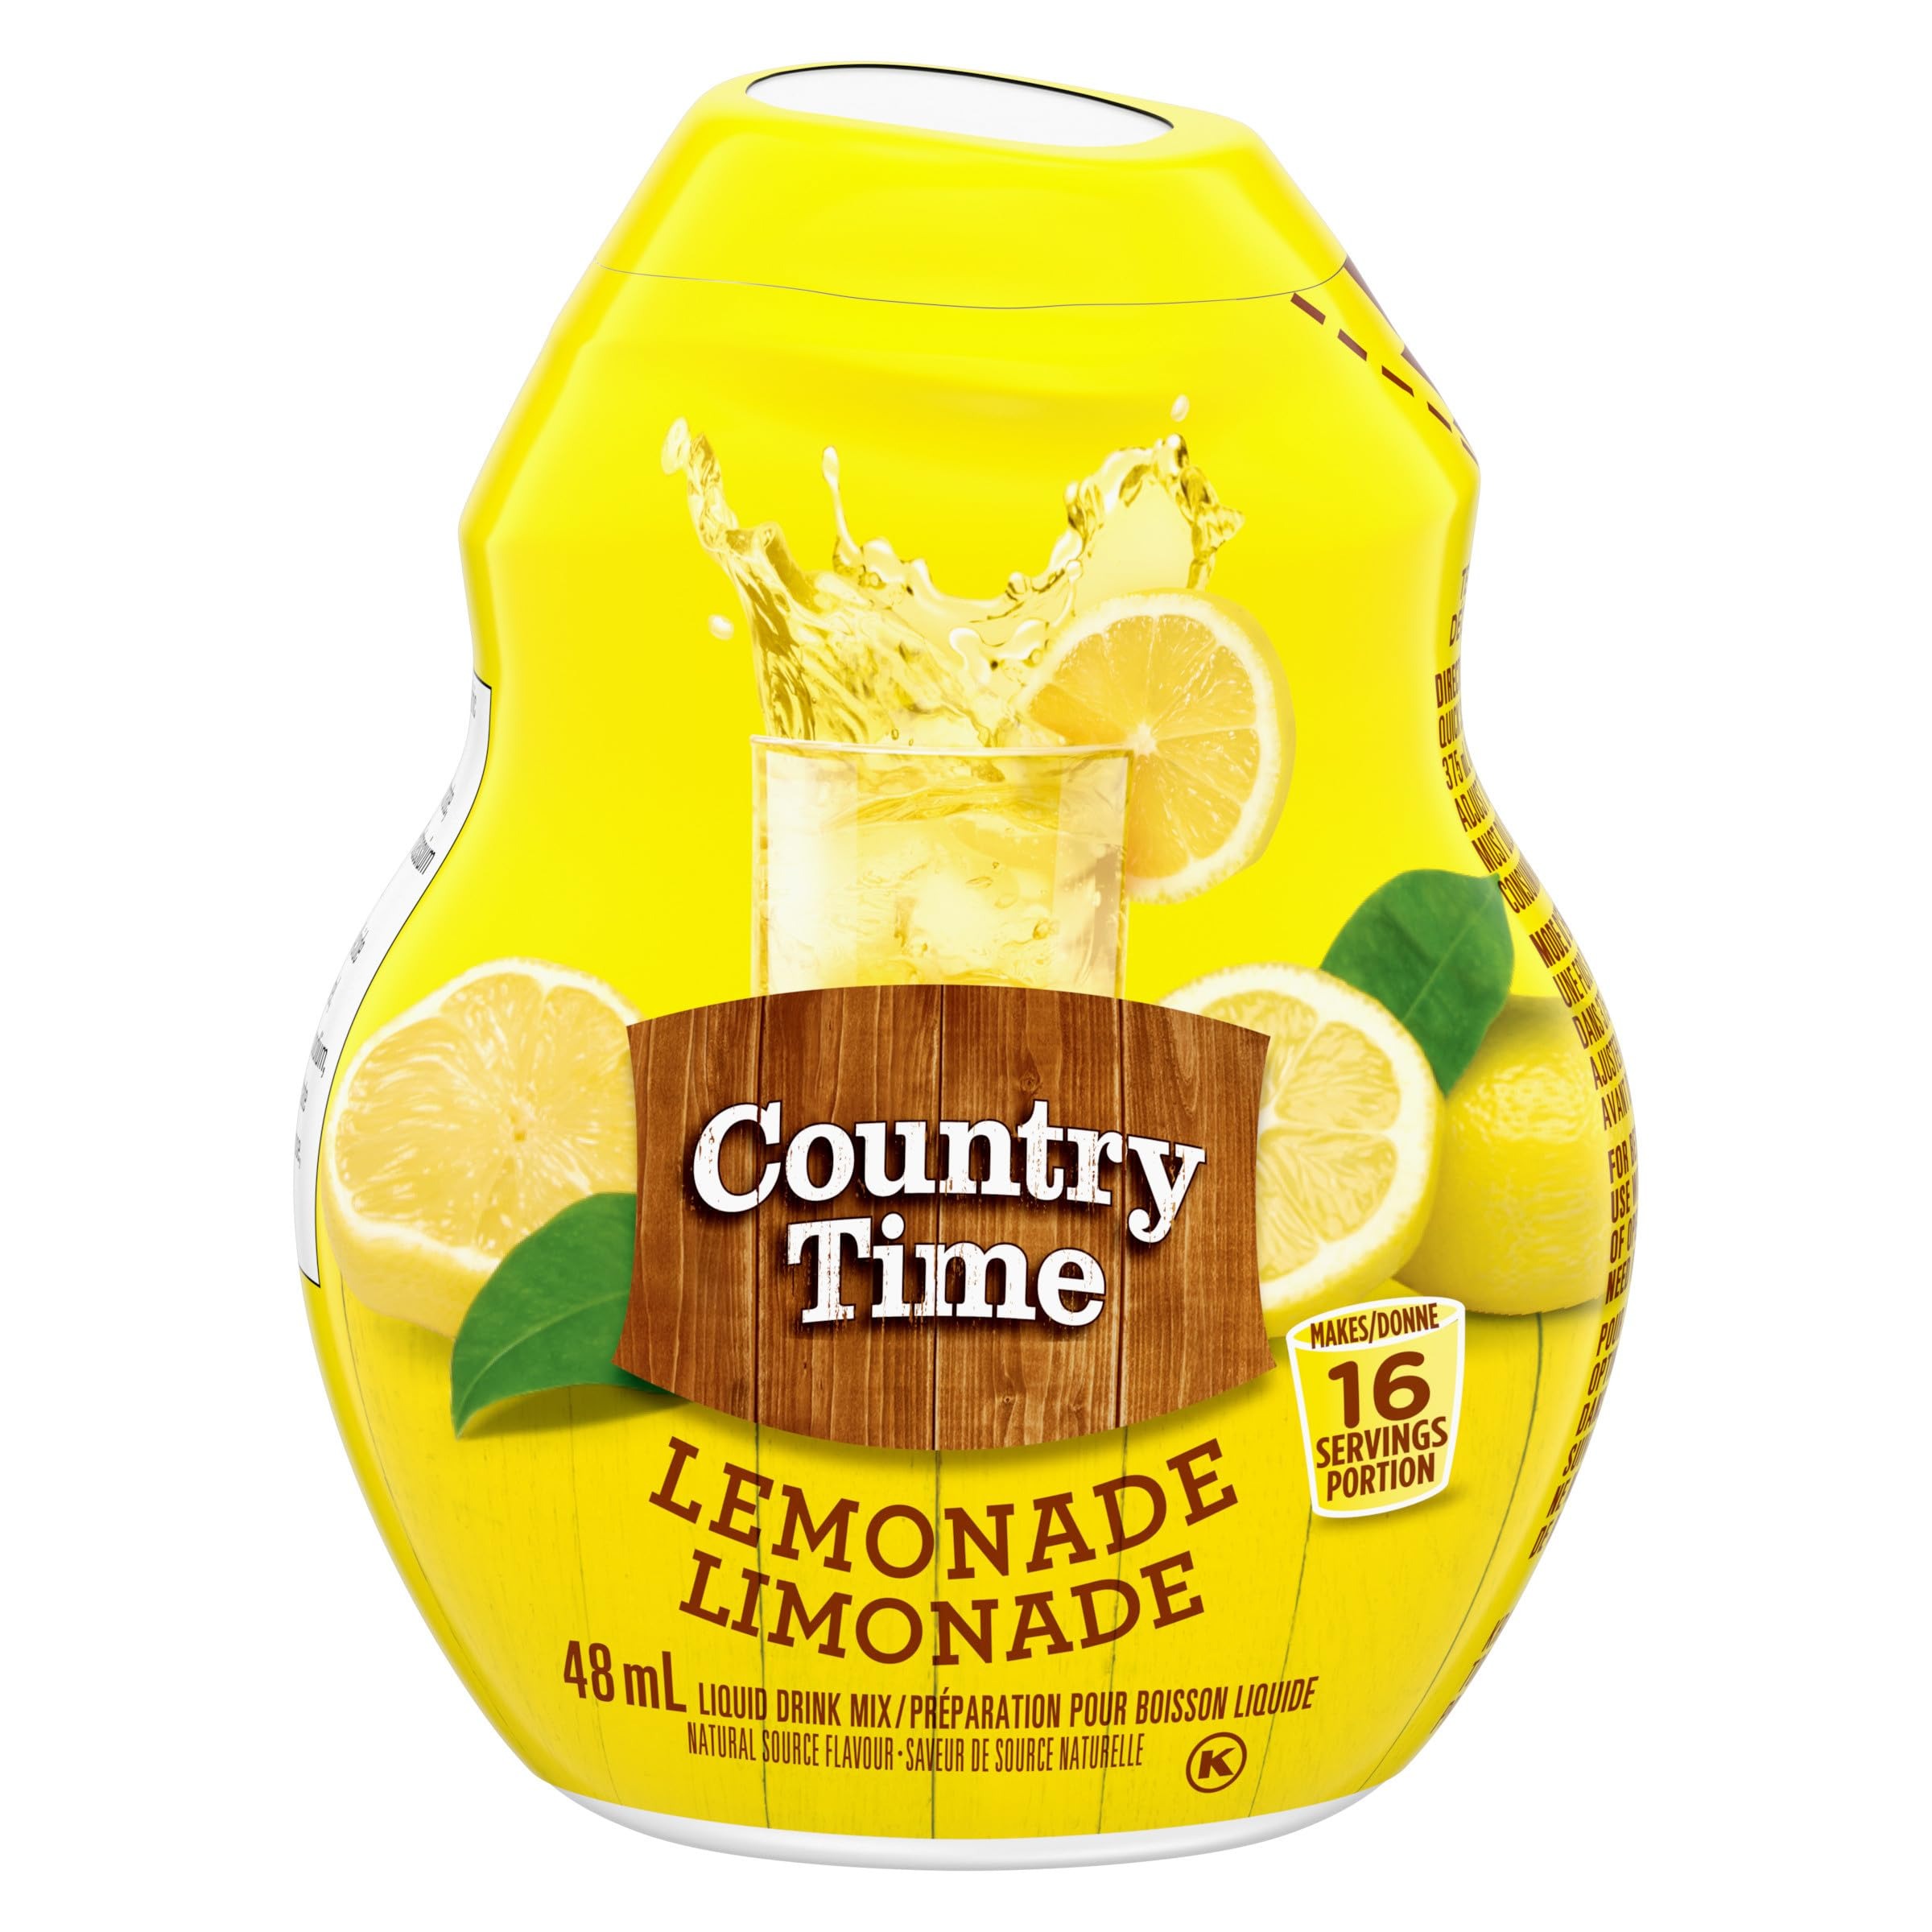
Item Name: COUNTRY TIME Liquid Drink Mix - Lemonade 48ml
Value: 1.6
Unit: Fl Oz

Price: 9.95